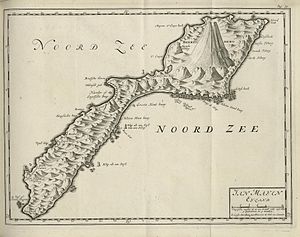
Jan Mayen / Historie
Jan Mayen på et kort fra 1720.
Jan Mayen er en 373 km² stor arktisk ø, delvist dækket af gletsjere. Her ligger også Norges eneste aktive vulkan, Beerenberg, der med sin højde på 2.277 meter er et af Norges højeste bjerge. Jan Mayen er en del af kongeriget Norge, men er ikke omfattet af Svalbardtraktaten.